Answer in natural language. Considering the relative positions, is Television (marked B) above or below round glass top table (marked A)? Choose between the following options: below or above
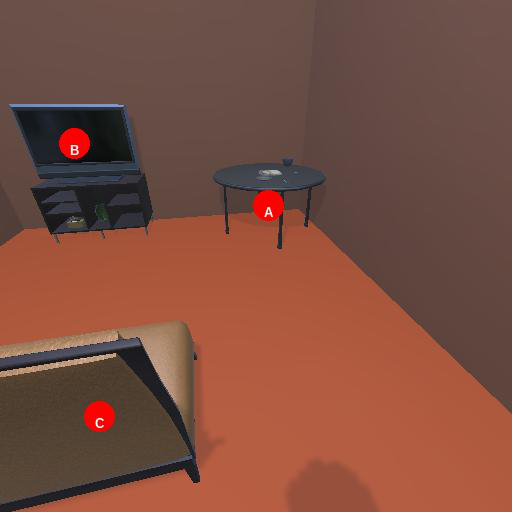
<answer>below</answer>